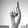
ASL letter: D